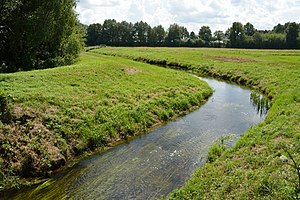
Mühlenbarbek
Mühlenbarbeker Au i Mühlenbarbek
Mühlenbarbek er en by og kommune i det nordlige Tyskland, beliggende i Amt Kellinghusen i den nordøstlige del af Kreis Steinburg. Kreis Steinburg ligger i sydvestlige del af delstaten Slesvig-Holsten.